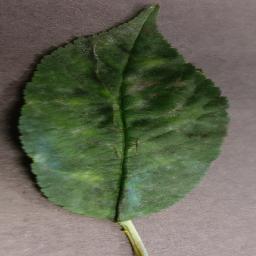
Label: Cherry___Powdery_mildew